Naxxar Entrenchment

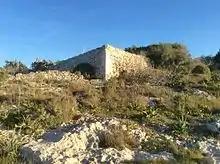
One of the redans

Today, the entrenchment lies in ruins, but it is considered to be the best preserved inland entrenchment in Malta. Most of the curtain walls had collapsed by the 1970s, but the redans remain largely intact. Part of the entrenchment is breached by Triq is-Salina, the road leading to Magħtab and Salina.